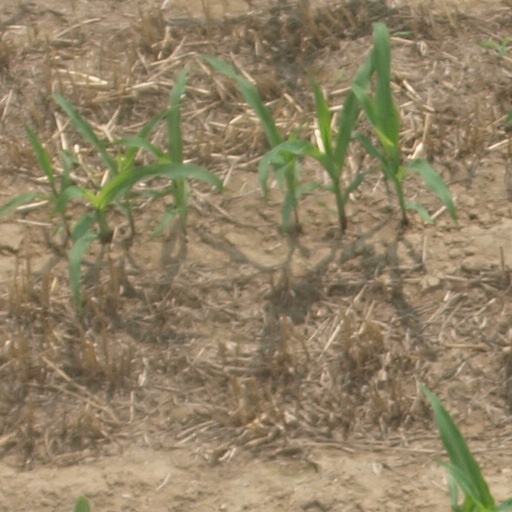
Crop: maize; corn